Phnom Penh

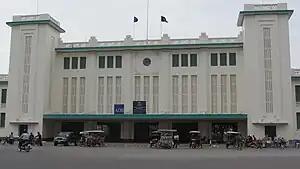
Phnom Penh Railway Station (2012)

classes, new suburbs were built in the 1950s and 1960s. Although these buildings survived the Khmer Rouge era and the civil war, today they are under threat due to economic development and financial speculation. Villas and gardens from that era are being destroyed and redeveloped to make place for bigger structures. The landmark National Theatre by Molyvann was razed in 2008. A movement is rising in Cambodia to preserve this modernist heritage. Old villas are sometimes being converted into boutique hotels, such as the "Knai Bang Chatt".